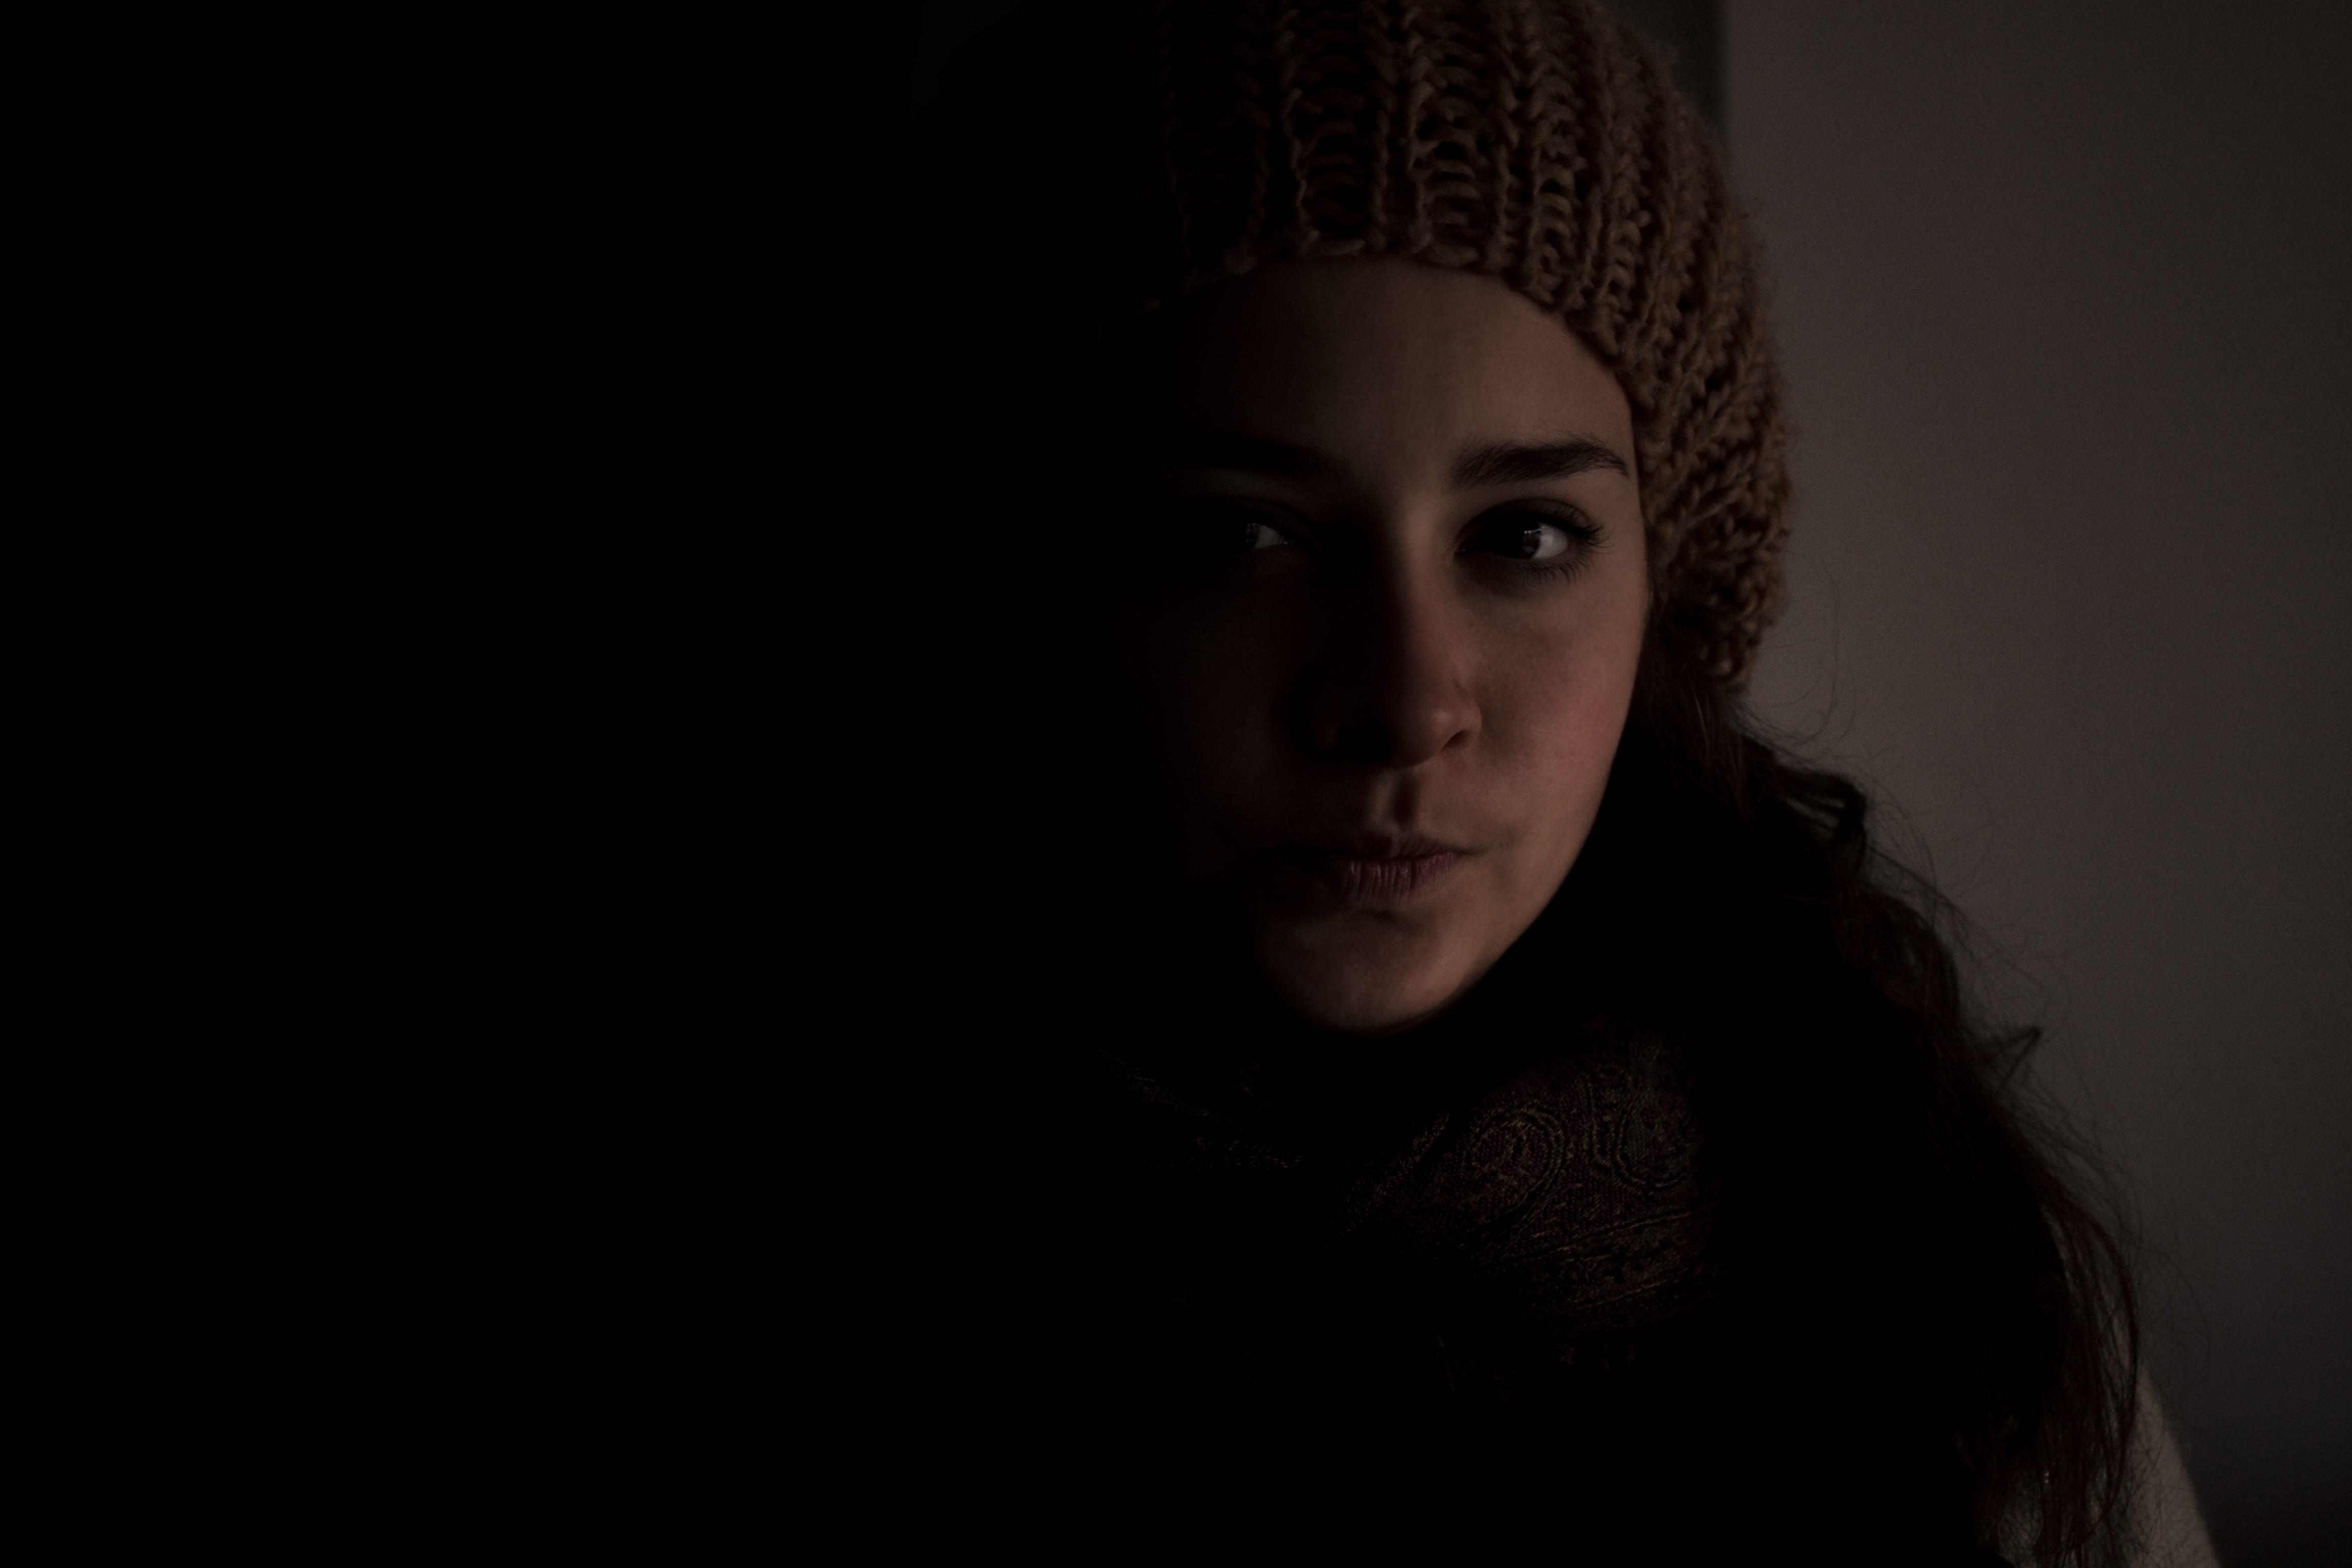
black and white, girl, photography, portrait, model, darkness, black, hairstyle, face, eye, head, beauty, organ, monochrome photography, portrait photography